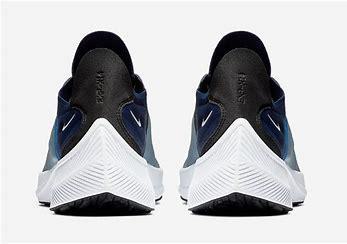
Brand: Nike
Model: Exp X14